Bassin de la Villette

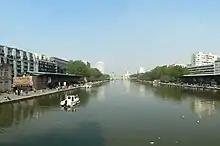
View from the Rotonde de la Villette towards the old warehouses

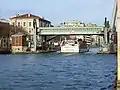
The Lifting bridge at Rue de Crimée

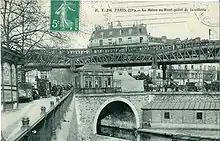
The end of the basin at the "Rotonde de la Villette" (Place de la Bataille-de-Stalingrad). On this postcard from the beginning of the twentieth century the southern end of the basin where it becomes the Canal Saint-Martin can be seen. Over the opening to the canal is a kiosk for the General Omnibus Company which was a part of the tramway and the bus system of Paris. Above it is the viaduct built for the Paris Métro Line 2, then operated by the Compagnie du chemin de fer métropolitain de Paris (CMP).

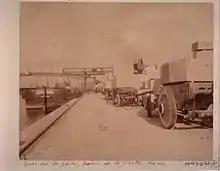
Loire Quay around 1903-1908

The first Bassin de la Villette is 699 metres long and 70 metres wide. It has served several functions.